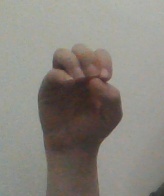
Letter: ha